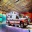
Label: ambulance